Pulse watch

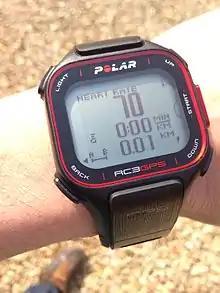
Polar RC3 GPS heart rate monitor watch

A pulse watch, also known as a pulsometer or pulsograph, is an individual monitoring and measuring device with the ability to measure heart or pulse rate. Detection can occur in real time or can be saved and stored for later review. The pulse watch measures electrocardiography (ECG or EKG) data while the user is performing tasks, whether it be simple daily tasks or intense physical activity. The pulse watch functions without the use of wires and multiple sensors. This makes it useful in health and medical settings where wires and sensors may be an inconvenience. Use of the device is also common in sport and exercise environments where individuals are required to measure and monitor their biometric data.